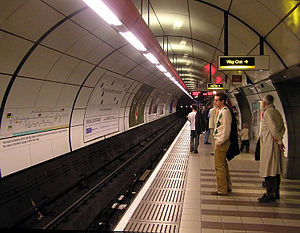
Bank-Monument Station / Galleri
Bank og Monument er forbundne London Underground- og Docklands Light Railway-stationer, der danner offentligt transport-kompleks under hele King William Streets længde i City of London. Bank Station, opkaldt efter Bank of England, åbnede i 1900 ved Bank-krydset og er betjent af Central, Northern og Waterloo & City lines, samt Docklands Light Railway. Monument Station, opkaldt efter monumentet for storbranden i London, åbnede i 1884 og er betjent af District og Circle lines. Stationerne har været forbundne siden 1933. Stationskomplekset er det fjerde travleste i London Underground-netværket og er i takstzone 1.